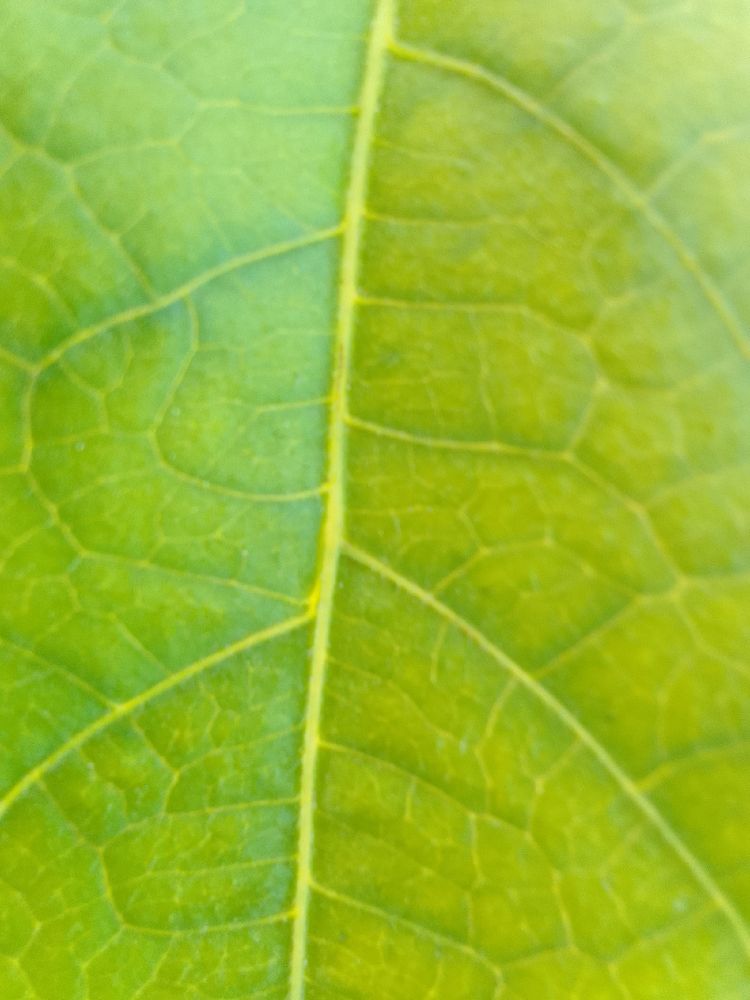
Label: healthy